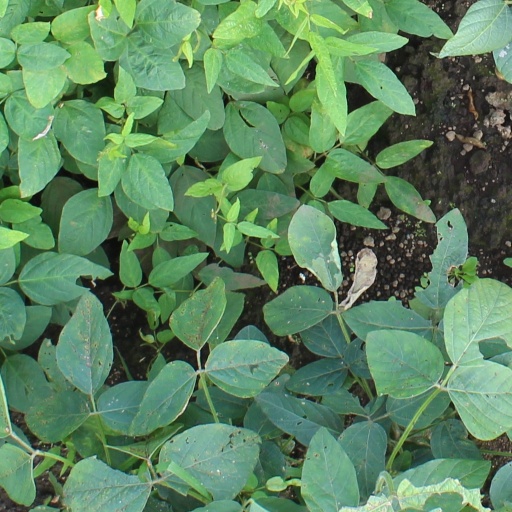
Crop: soybean